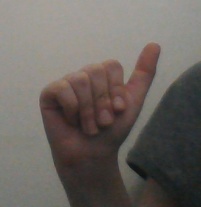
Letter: dhad